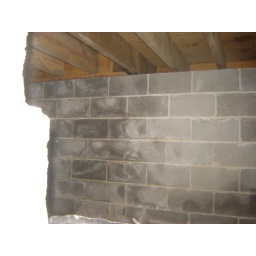
water stains on underside of floor... taken from under the house